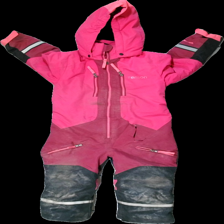
View: front
Type: Outerwear
Category: Children
Brand: Tenson
Colors: Pink, Black
Material: 100% polyester
Cut: Regular
Size: 98
Season: Winter
Stains: Major
Holes: Major
Price range: <50
Recommended usage: Export